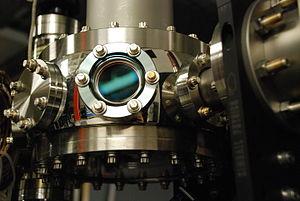
Chambre à vide utilisée en laboratoire pour des expériences d'atomes froids.
Une mélasse optique est un gaz d'atomes neutres froids, tridimensionnel, dont la force de cohésion est de type visqueux. La température distingue les mélasses Doppler des mélasses sub-Doppler. Contrairement à des dispositifs de type piège magnéto-optique, l'objectif des mélasses optiques n'est pas de piéger les atomes.
"Une chambre à vide est une enceinte rigide dans laquelle l'air et d'autres gaz sont en grande partie éliminés par une pompe à vide. L'environnement qui en résulte est vulgairement appelé ""vide"" dû à sa pression extrêmement faible bien qu'elle ne soit pas réellement vide. De nombreuses applications y sont possibles comme la recherche expérimentale, le test de matériel conçu pour aller dans l'espace ou des processus de production industrielle